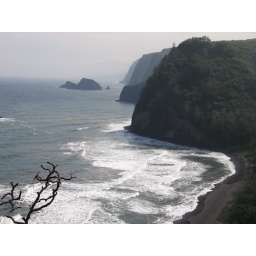
A black sand beach near Hawi, Big Island; beautiful cliffs in the distance